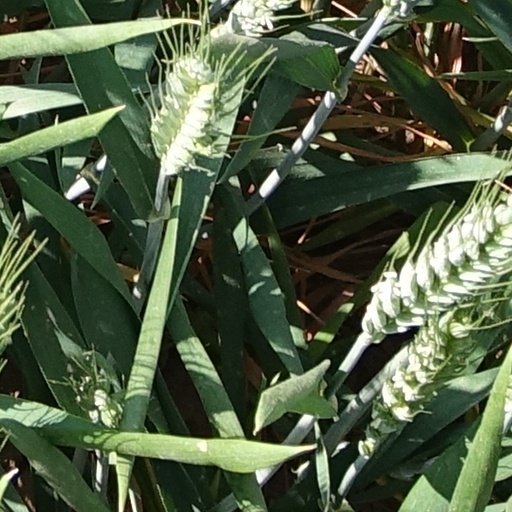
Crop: wheat